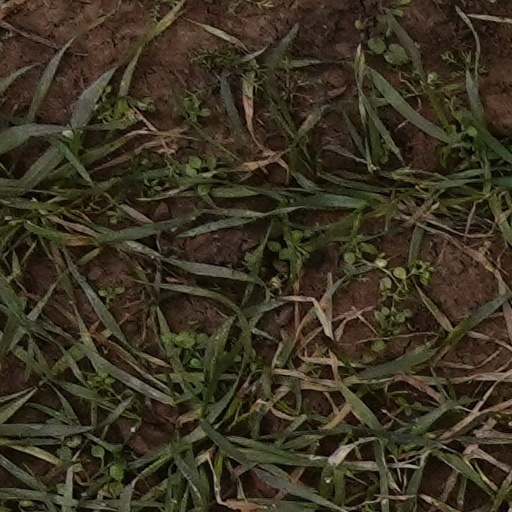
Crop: wheat